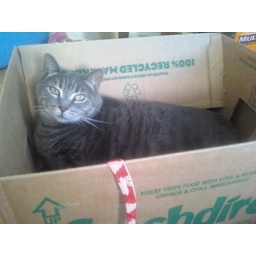
Piggy's sleeping in her box